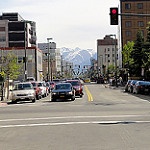
Scene: Outdoor